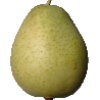
Label: Pear 1